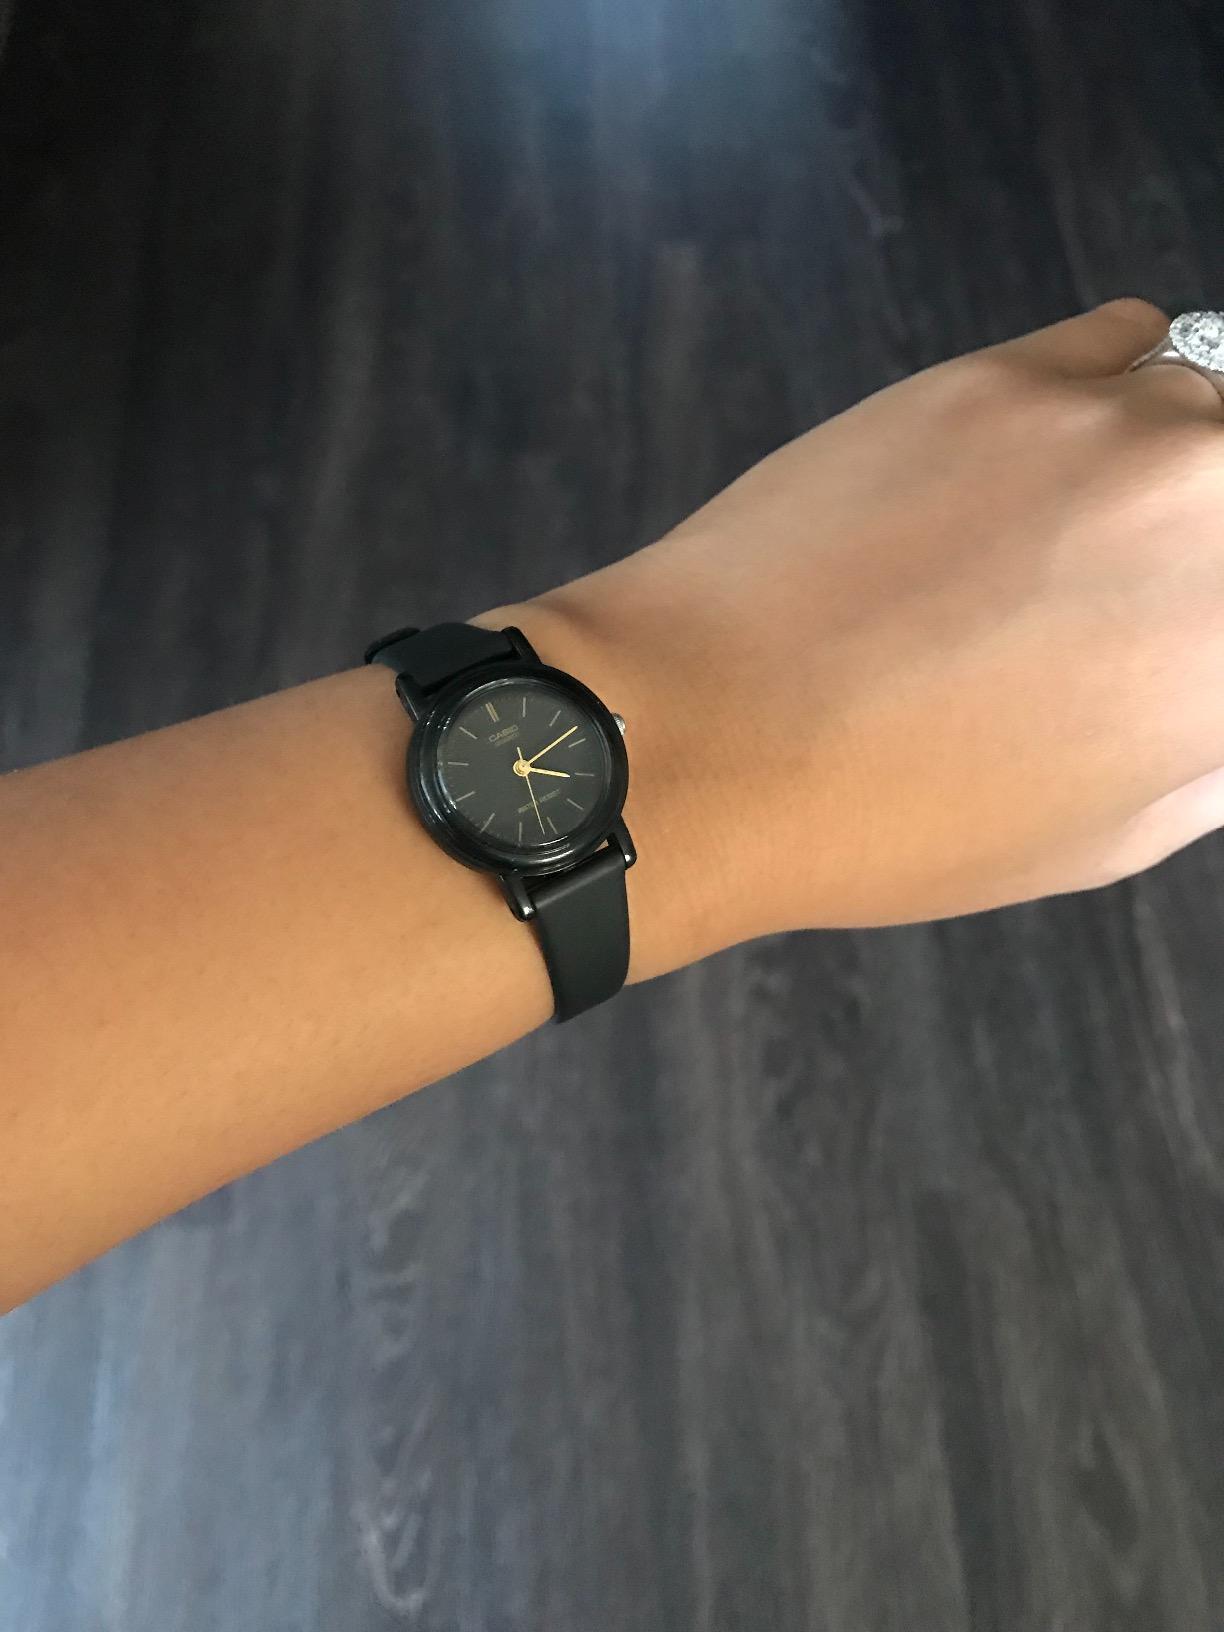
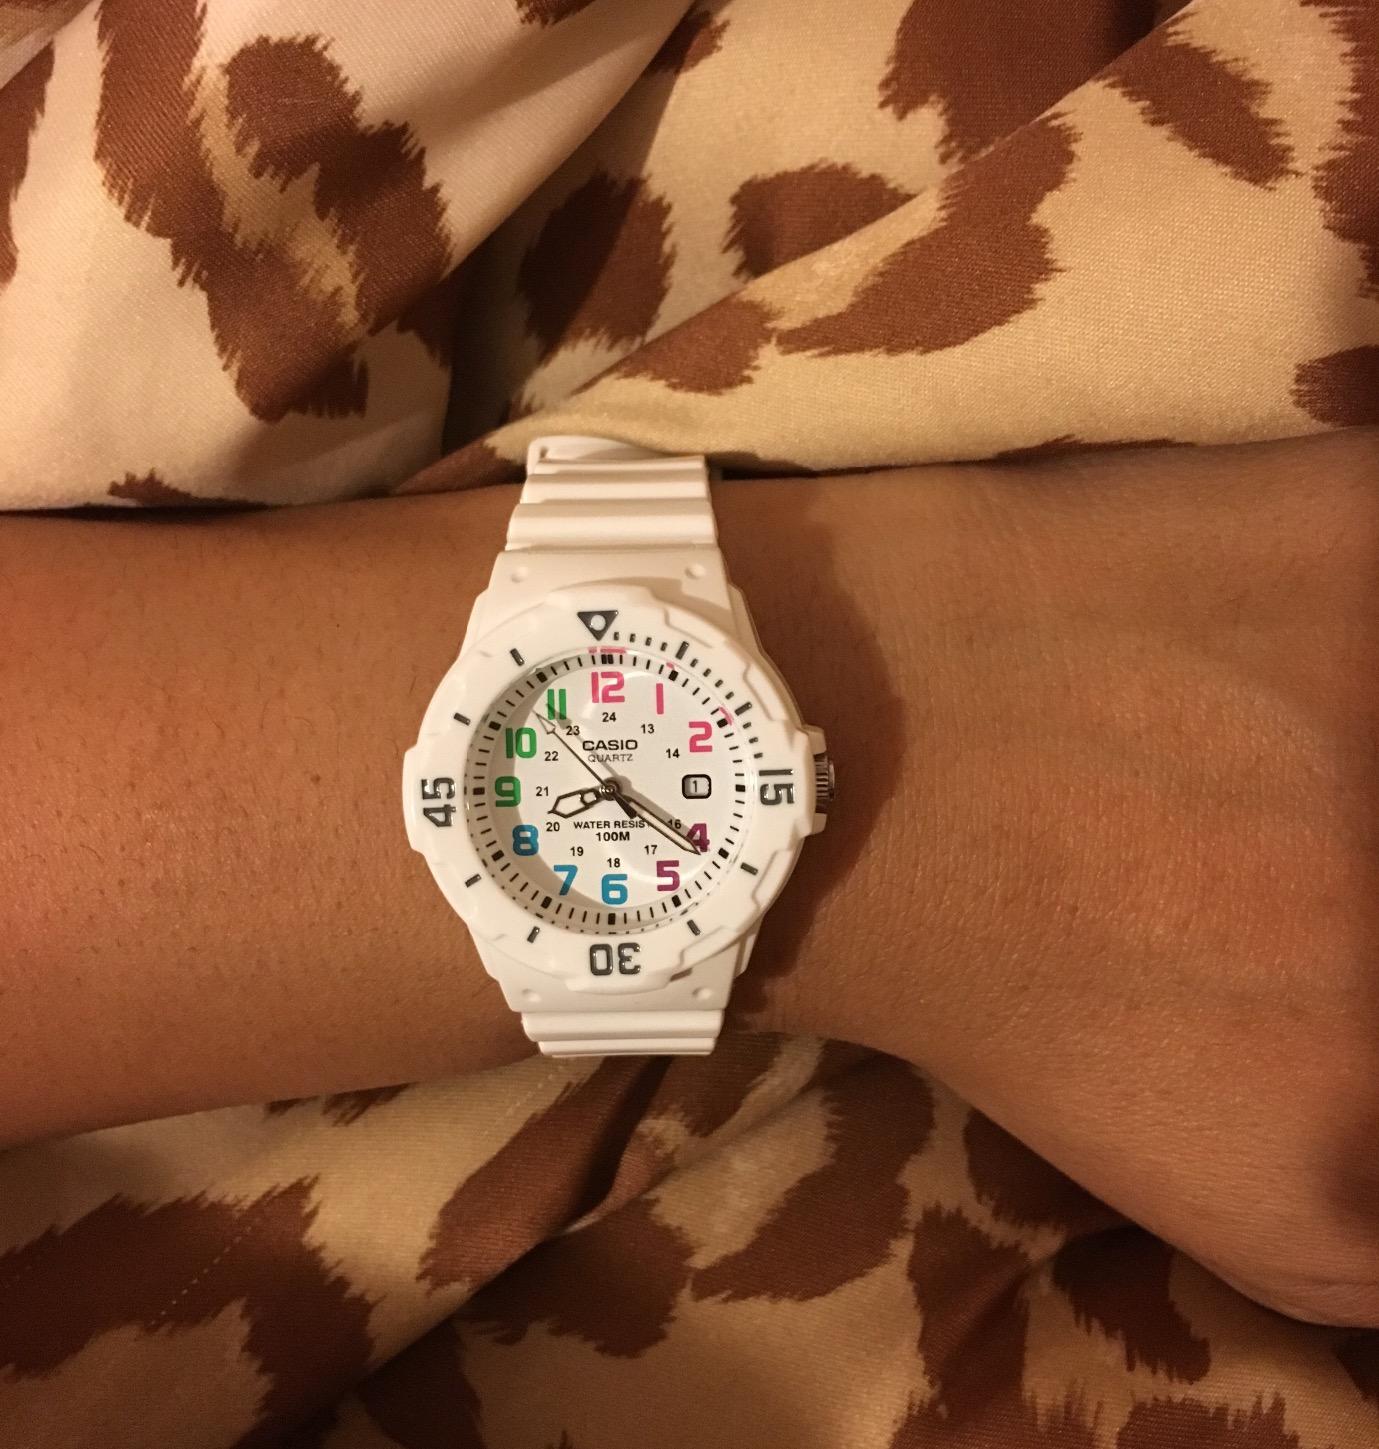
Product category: accessories_watch
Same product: no